Victor Philip Ferrero Fieschi, Prince of Masserano

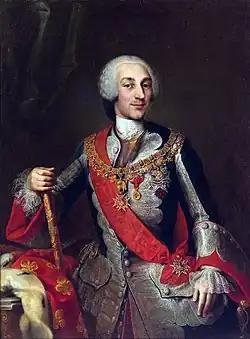
Vittorio Filippo Ferrero-Fieschi, prince of Masserano

Vittorio Filippo Ferrero-Fieschi (20 October 1713 in Madrid – 26 October 1777 in Barcelona) was an Italian naturalized Spanish nobleman, soldier and diplomat in the service of the Kingdom of Spain. He was the Spanish Ambassador to the United Kingdom, and the last effective prince of Masserano and marquis of Crevacuore.